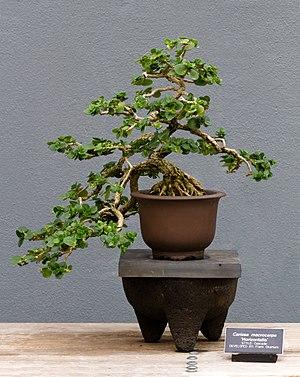
Bonsaï - Carissa macrocarpa développé par Frank Okamura
Le jardin botanique de Brooklyn est un jardin botanique dans l'arrondissement de Brooklyn à New York. Situé près des quartiers Prospect Heights, Crown Heights et Park Slope, le jardin a une superficie de 21 hectares.
Carissa macrocarpa, ou prunier du Natal ou carissa, est une espèce de plantes eudicotylédones, de la famille des Apocynaceae. Cette espèce est originaire d'Afrique du Sud, plus précisément de la région Natal.